The Rockford Files

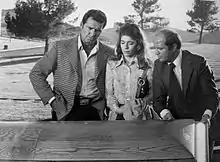
Rockford's investigation of a missing woman takes him to a local cemetery.

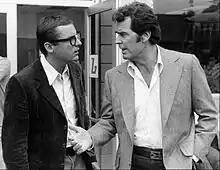
Rockford has a few heated words with would-be private eye Freddie Beamer (James Whitmore Jr.).

Huggins and Cannell devised the Rockford character as a departure from typical television detectives, essentially Bret Maverick as a modern detective.